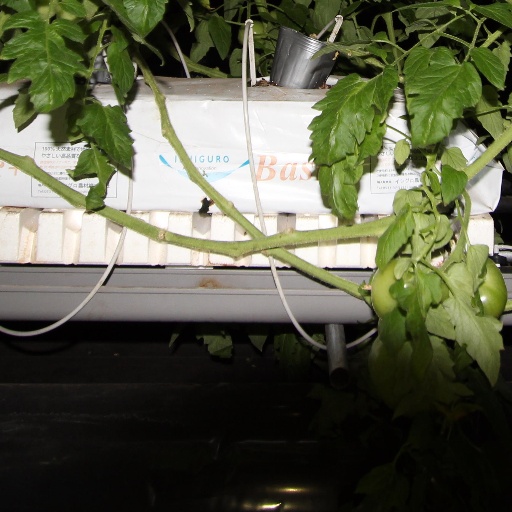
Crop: tomato